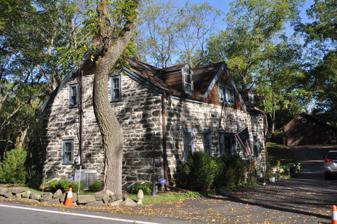
Building: Poppletown Farmhouse
Country: United States of America
Year built: 1800
Historic house in New York, United States United States historic place Poppletown Farmhouse U.S. National Register of Historic Places Show map of New York Show map of the United States Location Jct. of Old Post Rd. and Swarte Kill Rd., Esopus, New York Coordinates 41°49′16″N 73°58′31″W / 41.82111°N 73.97528°W / 41.82111; -73.97528 Area 4.4 acres (1.8 ha) Built 1800 Architectural style Federal NRHP reference No. 91001656 Added to NRHP November 7, 1991 Poppletown Farmhouse is a historic home located at Esopus in Ulster County, New York .  It is a compact, two story rectangular stone house with a side facing gable roof built about 1800. It was listed on the National Register of Historic Places in 1991. References